Alla Zahaikevych

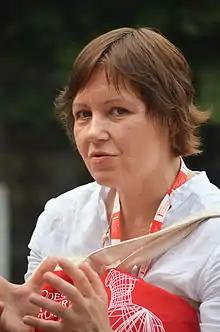
Zagaikevich at the Odesa International Film Festival in 2014

Alla Zahaikevych (born 17 December 1966) is a Ukrainian composer of contemporary classical music, performance artist, organiser of electroacoustic music projects, musicologist. Her name is alternatively spelled Alla Zagaykevych on all releases and in texts which are in English.